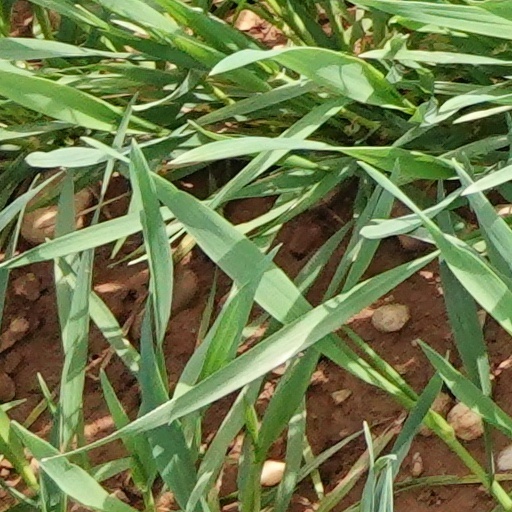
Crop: wheat